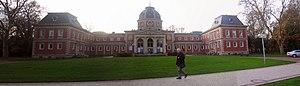
Parc à Bad Oeynhausen, arrondissement de Minden-Lübbecke, Rhénanie-du-Nord-Westphalie, Allemagne. العربية